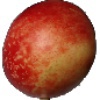
Label: Nectarine 1